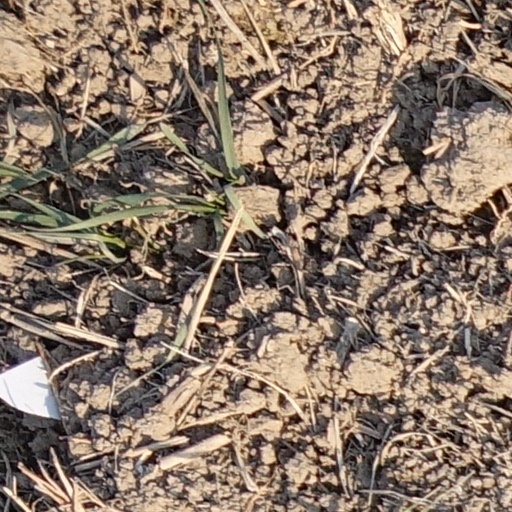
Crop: wheat